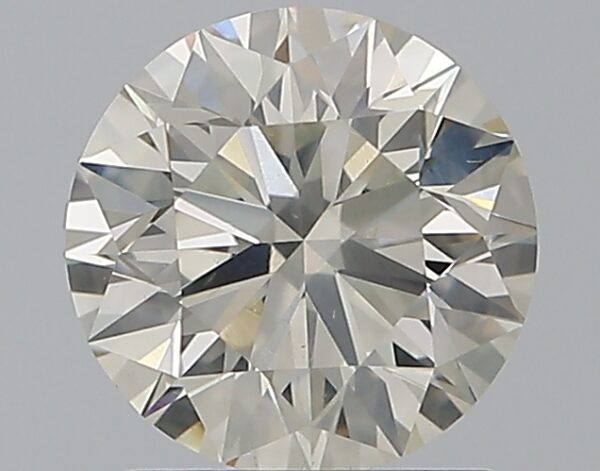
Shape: round
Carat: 1.23
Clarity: SI2
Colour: K
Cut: EX
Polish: EX
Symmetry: EX
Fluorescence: F
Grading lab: GIA
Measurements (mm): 6.81 x 6.84 x 4.27